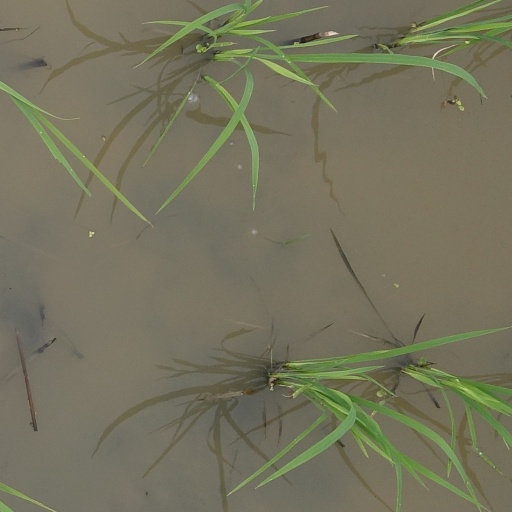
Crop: rice